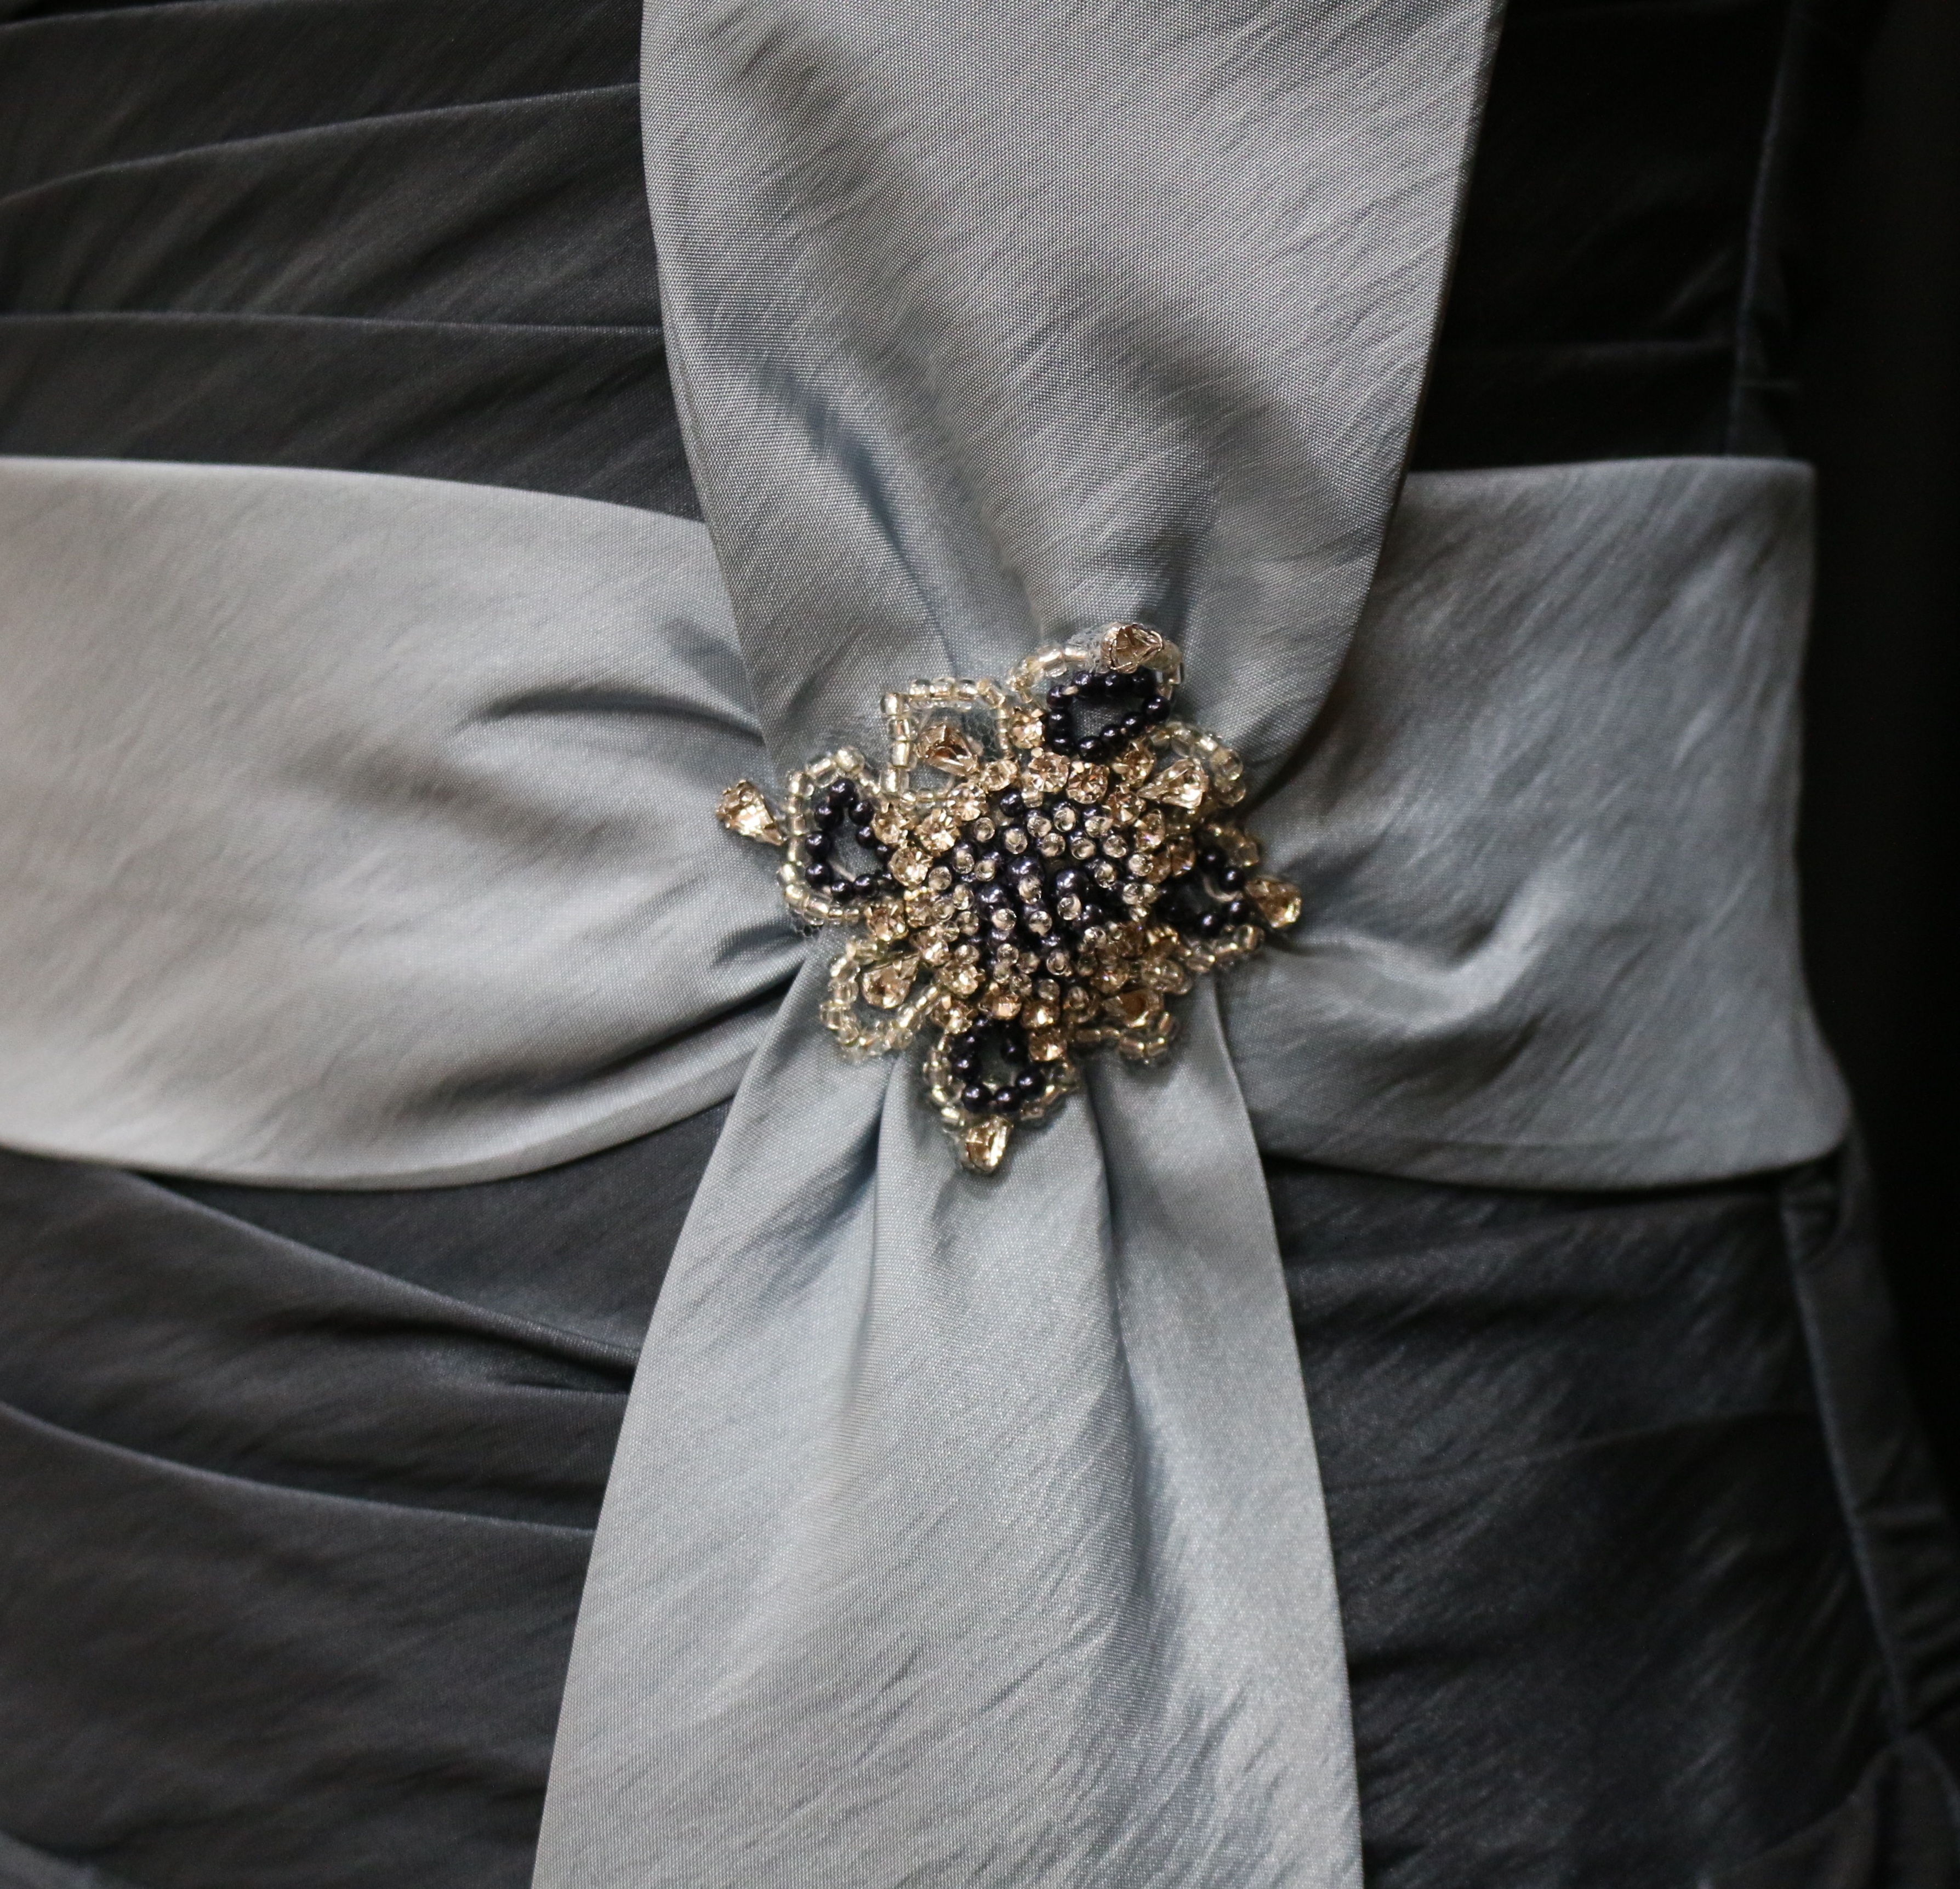
fashion, clothing, bauble, jewellery, textile, dress, bow, couture, gown, veil, satin, beading, fashion accessory